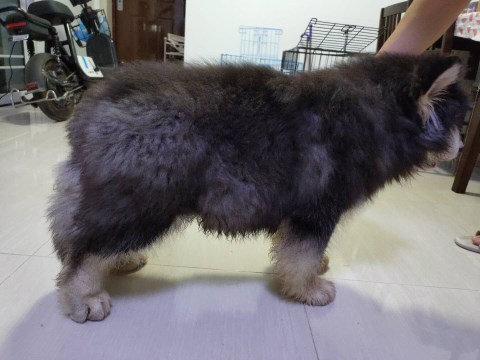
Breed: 1324-n000004-malamute